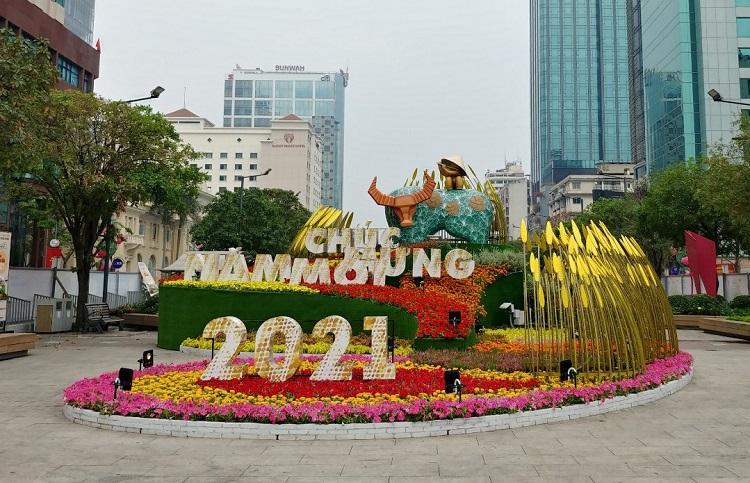
bên trong khu vực trang trí có sự xuất hiện của một mô hình con trâu